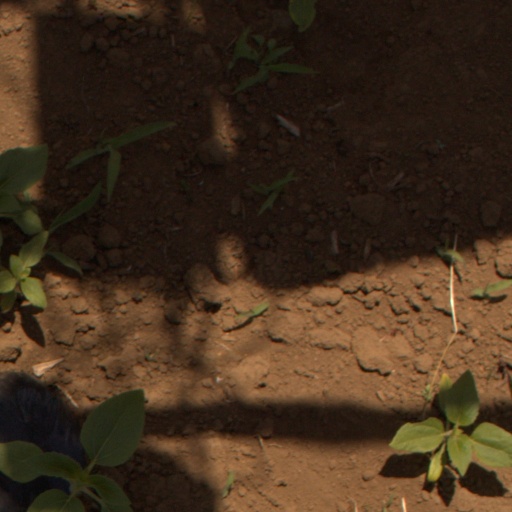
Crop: Jerusalem artichoke